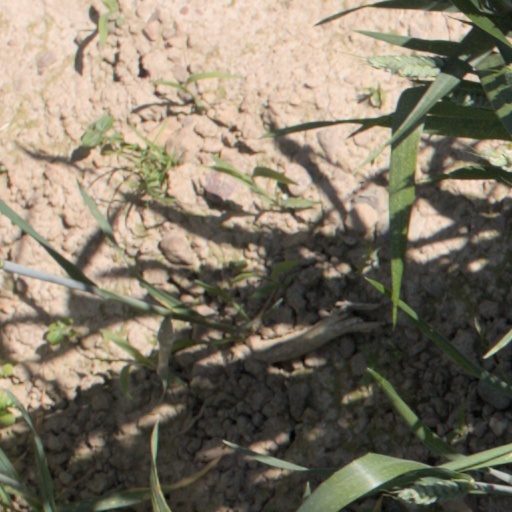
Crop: wheat